Ed Subitzky

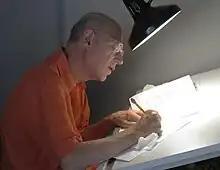
Subitzky at his drawing table in 2012, working on a JCS comic strip

From 2003 to 2016, Subitzky had nine drawn pieces and ten written pieces published in the "Journal of Consciousness Studies". All the pieces made serious points, although some had a humorous perspective. The pieces included an essay, a visual essay, cartoons, comic strips, science-fiction short stories, a poem, and a fictional research paper. All of the pieces contain philosophical commentary on theories concerning the nature of consciousness.